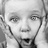
Emotion: surprise